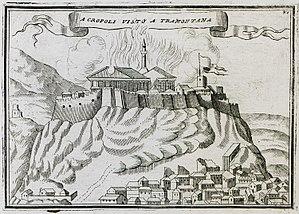
L'armée wurtembergeoise était l'armée du duché de Wurtemberg, devenu en 1806 le royaume de Wurtemberg, dans les cadres successifs du Saint-Empire, de la Confédération du Rhin, de la Confédération germanique et de l'Empire allemand. À partir de 1871, elle est intégrée à l'armée impériale allemande tout en conservant des institutions distinctes jusqu'à la Première Guerre mondiale.